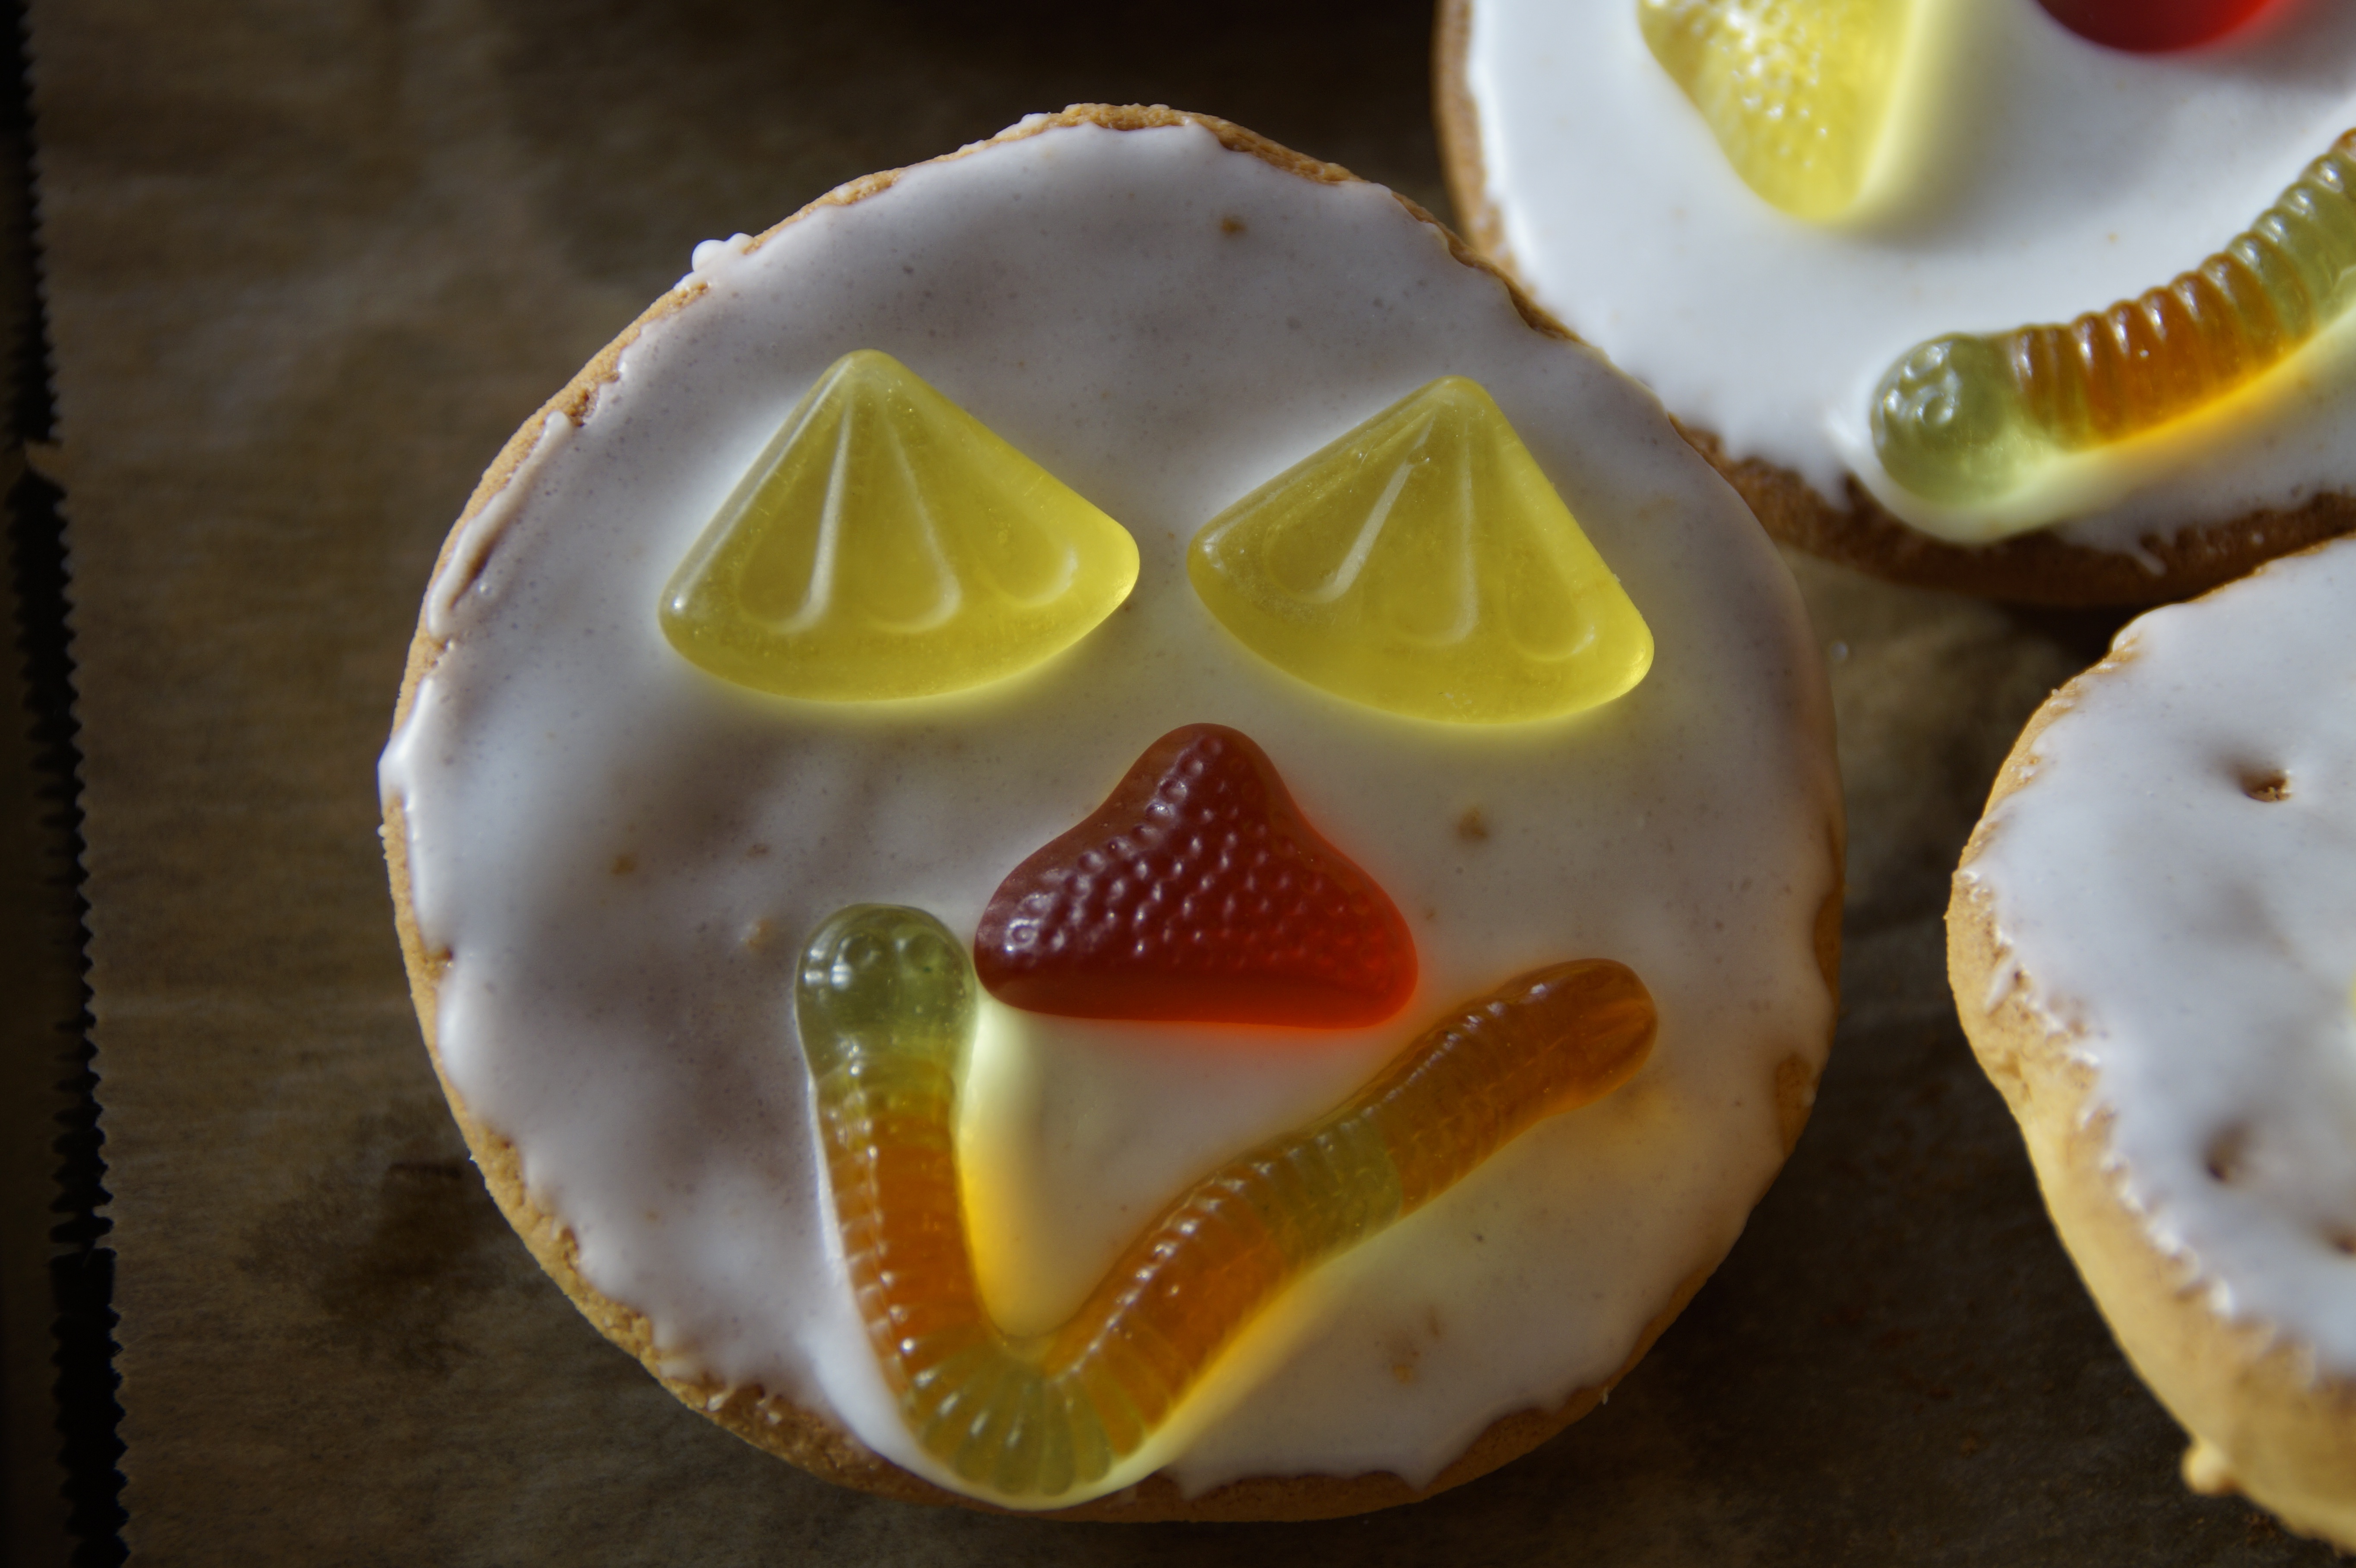
plant, fruit, sweet, dish, meal, food, carnival, produce, color, colorful, breakfast, cupcake, baking, dessert, delicious, cake, brand, pastries, face, children, icing, party, funny, candy, faces, clowns, sweetness, treat, citrus, confectionery, baked goods, flavor, delicacy, small cakes, hand made sweets, children's birthday, americans, carnival party, fasnet, clown face